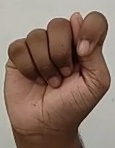
ASL sign: T